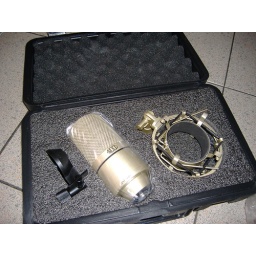
MXL990 condenser microphone arrived via mail. Seen here in carrying box with plastic cover still on.